Charles Semon

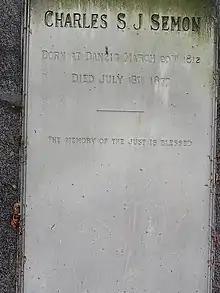

Charles Semon, a major philanthropist, paid for and built a convalescent home in Ilkley on the Yorkshire Moors in 1874. He handed it over to Bradford Corporation in 1876 with an endowment for its upkeep. Charles Joseph Semon died in Switzerland in 1877. He was buried in Bradford. In his will he bequeathed £35,000 for the benefit of educational institutions in Bradford.